Boubacar Traoré (musician)

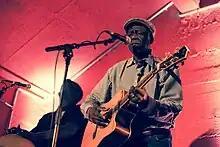
Boubacar Traoré

Boubacar Traoré (born 1942 in Kayes, Mali) is a Malian singer, songwriter, and guitarist.